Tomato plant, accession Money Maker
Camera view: tilt-top (135 deg); turntable rotation: 120 degrees
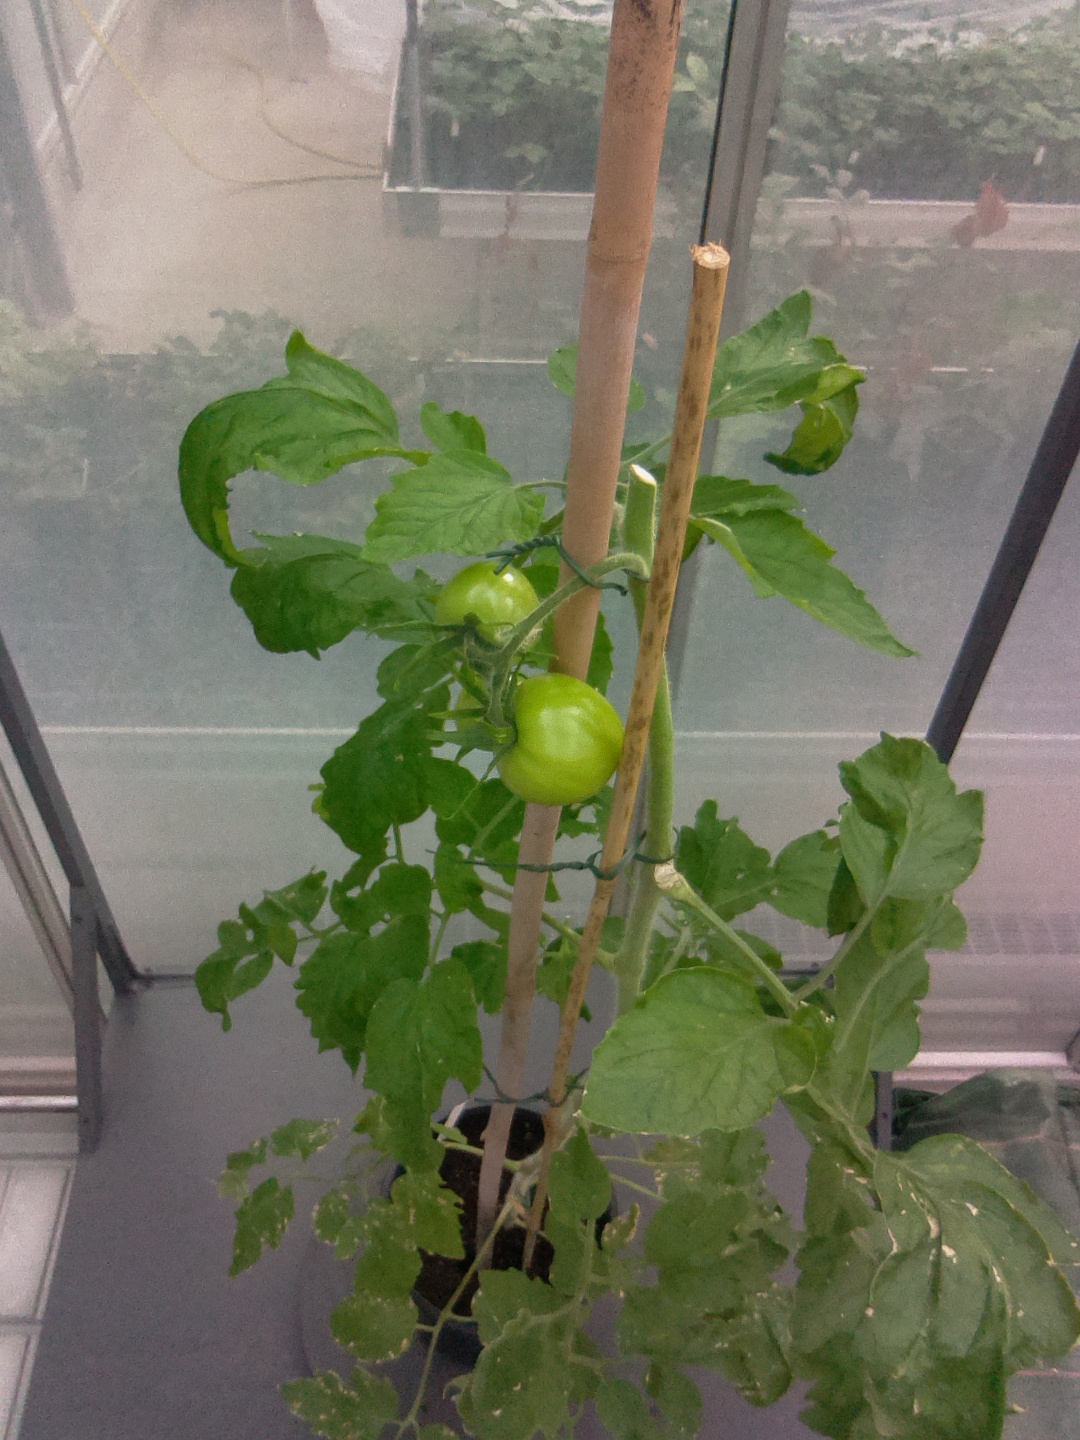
BBCH growth stage 73: 30%-40% of final fruit size